Theatronetto

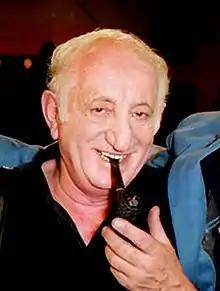
Yaakov Agmon, Theatronetto festival chairman.

The festival's initiator and chairman is Yaakov Agmon. The following is a quote of his in regards to Theatronetto's uniqueness: